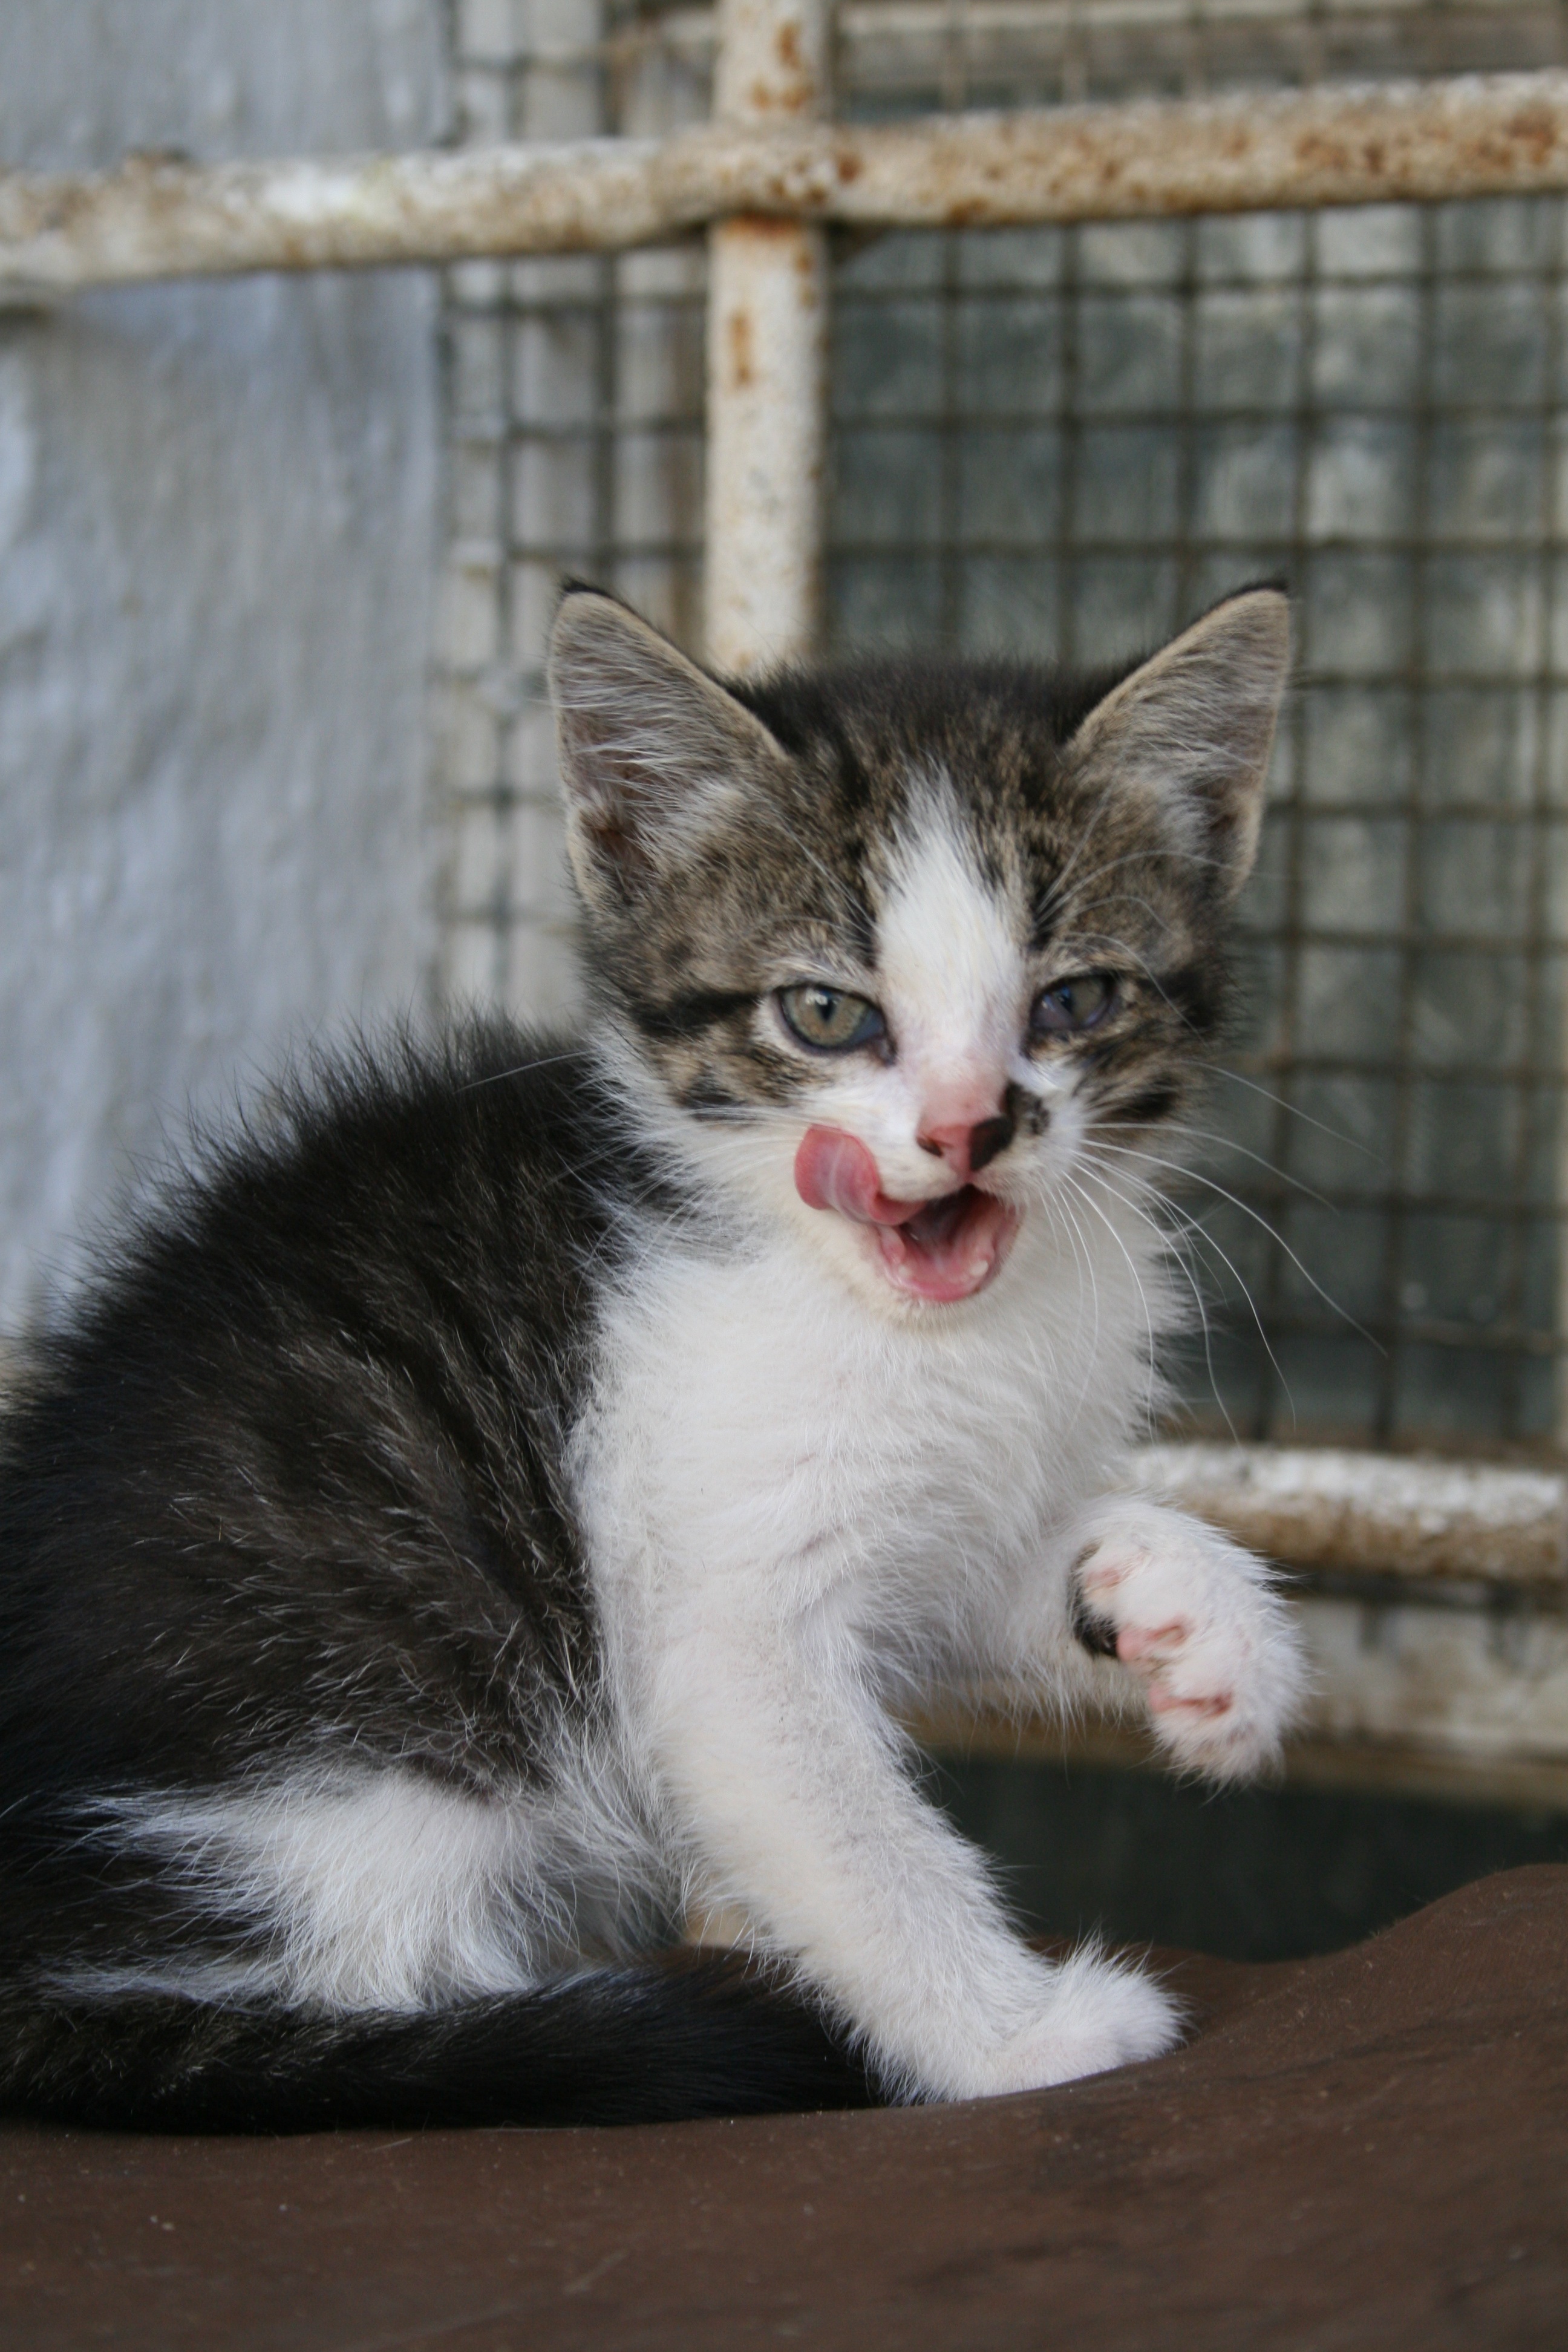
cute, kitten, cat, mammal, fauna, whiskers, animals, vertebrate, norwegian forest cat, european shorthair, the language, small to medium sized cats, cat like mammal, domestic short haired cat